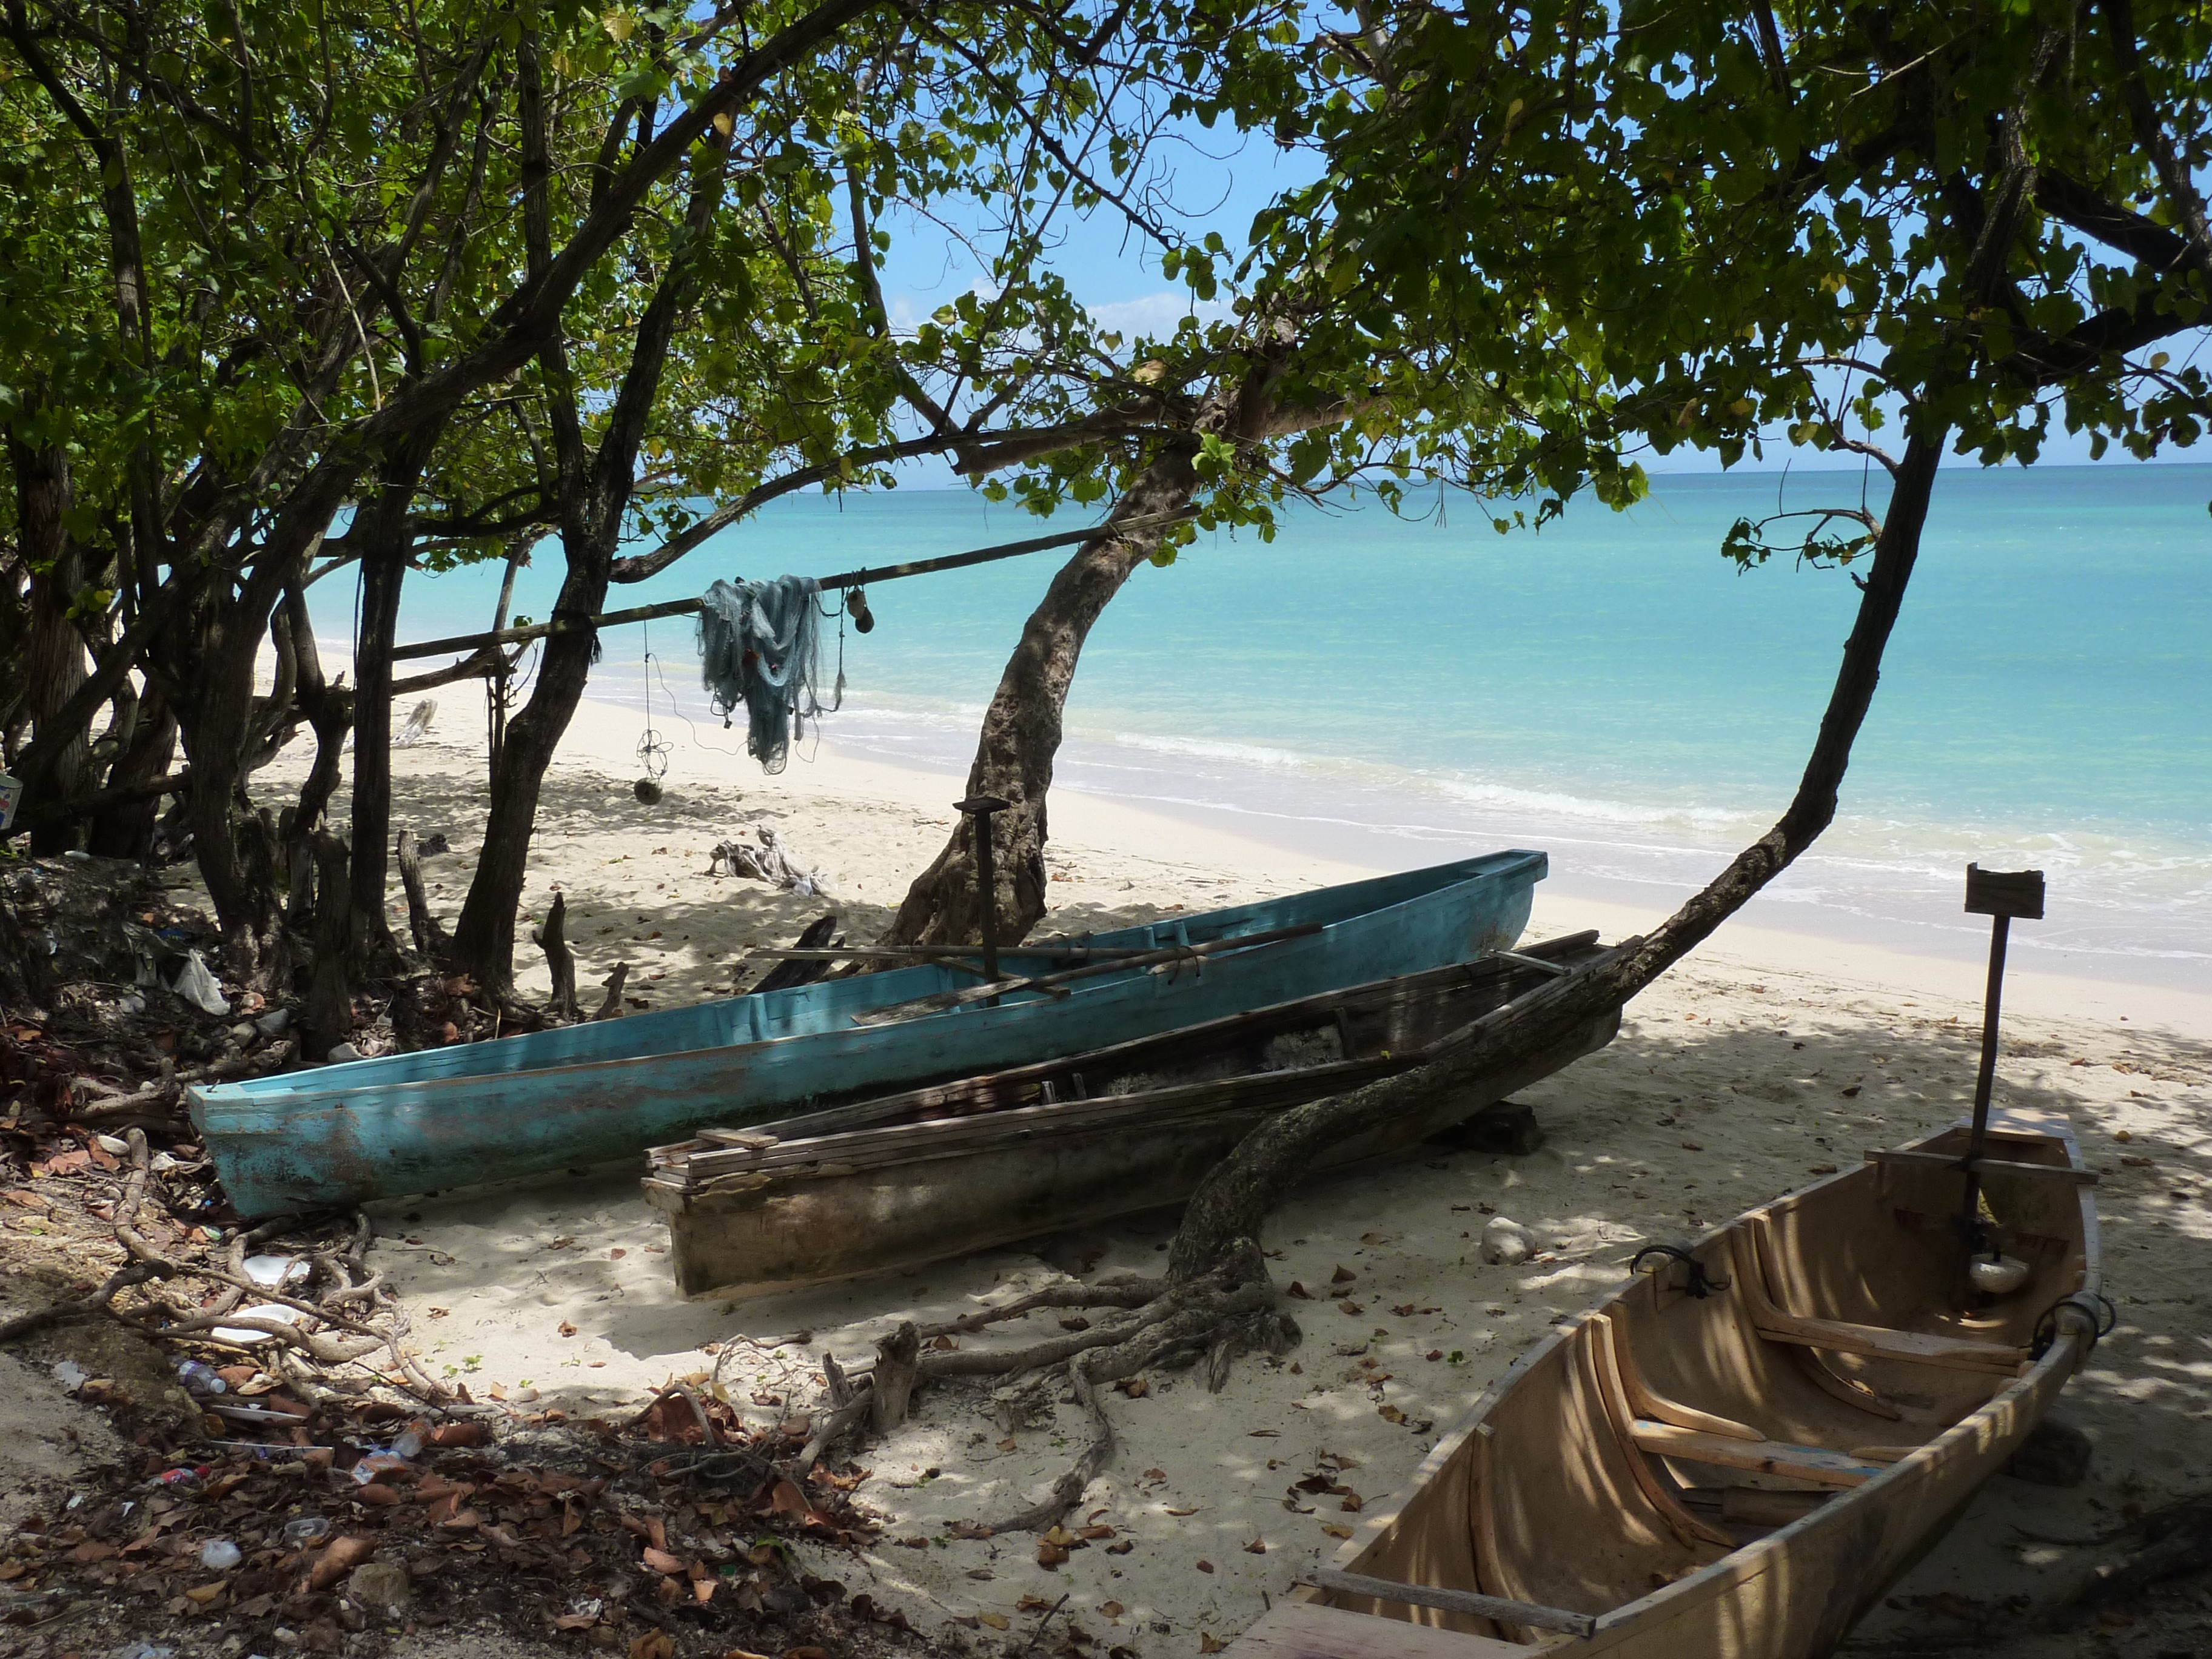
beach, sea, coast, boat, shore, vehicle, bay, boating, boats, jamaica, watercraft, long tail boat, watercraft rowing